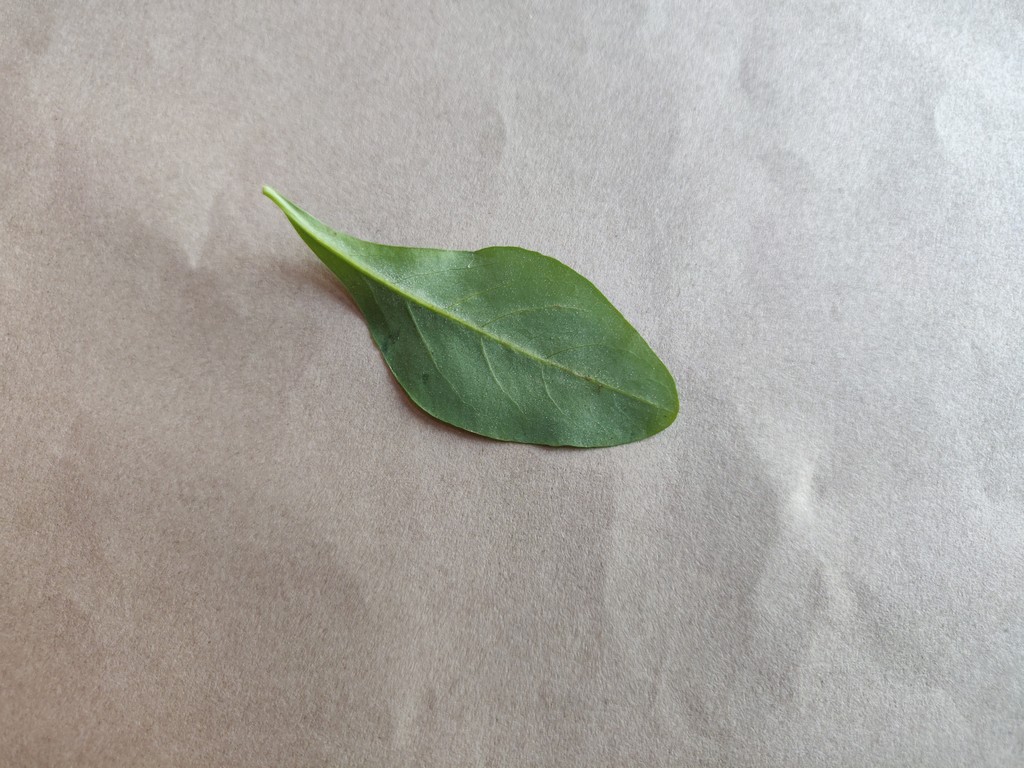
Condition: Healthy
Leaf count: single
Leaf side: back